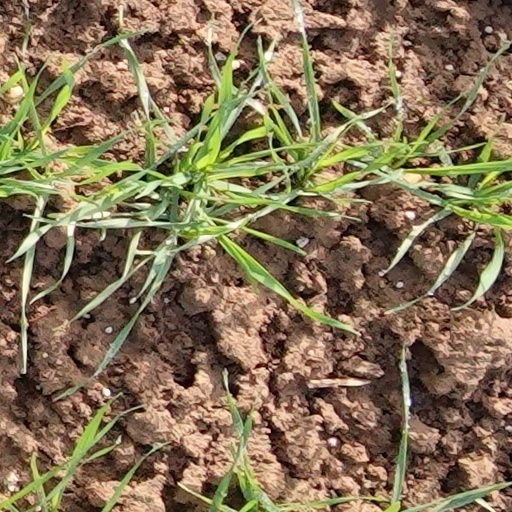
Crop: wheat